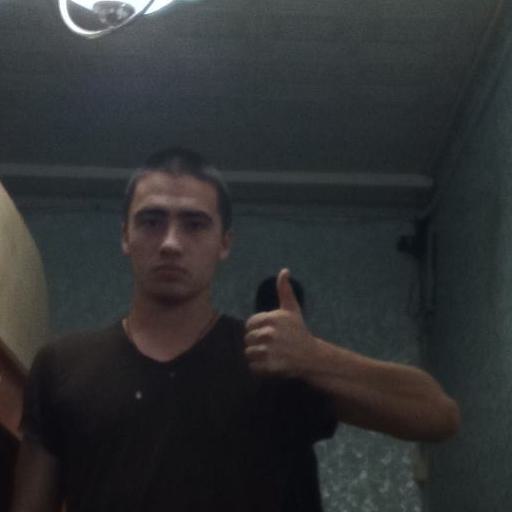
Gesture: like